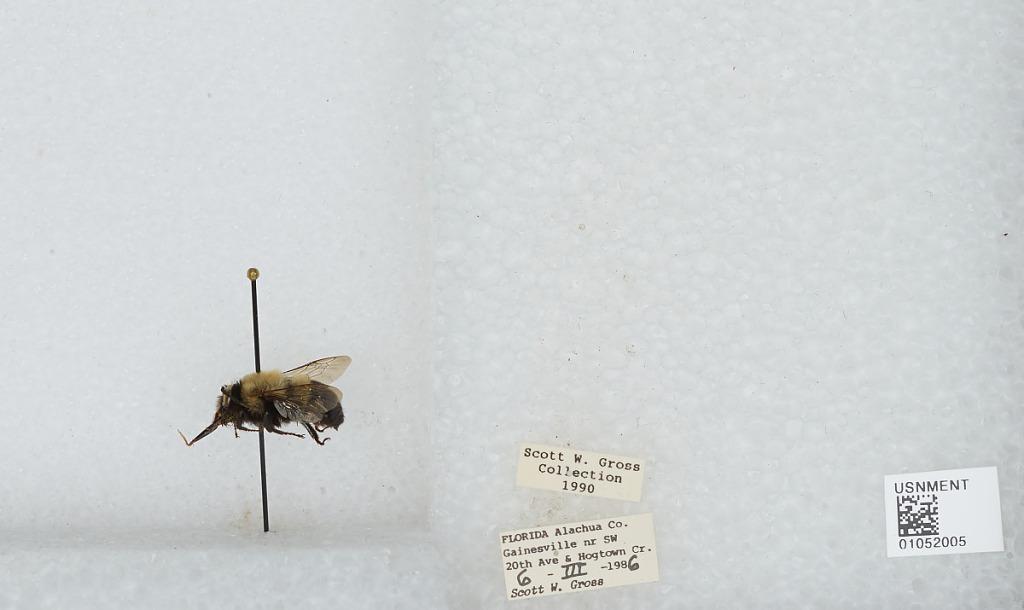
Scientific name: Bombus sp.
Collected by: S. Gross
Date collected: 1986-3-6
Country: United States
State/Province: Florida
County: Alachua
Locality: Gainesville, near Southwest 20th Ave and Hogtown Creek
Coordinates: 29.6381, -82.3922